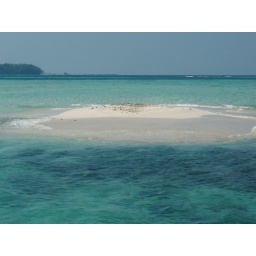
sand bar near Pulau Belanda, Pulau Seribu